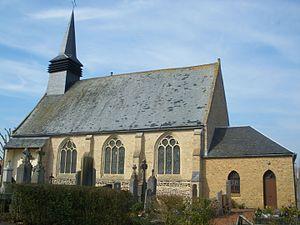
Vue de l'église Saint-Georges de Crochte.
Crochte est une commune française, située dans le département du Nord en région Hauts-de-France.